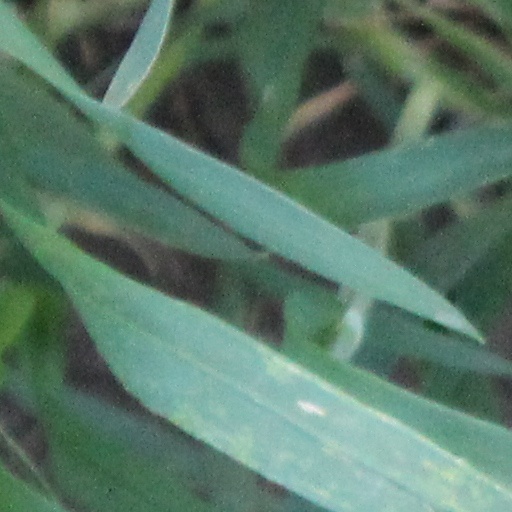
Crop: wheat